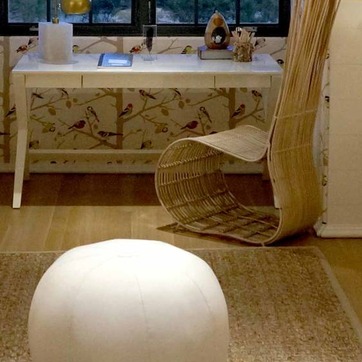
Material: other